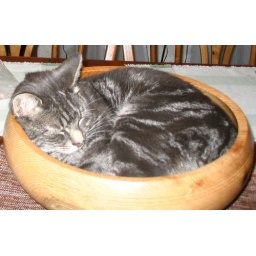
jessie was he was still small enough(barely) to fit in the wooden ball we keep on the table